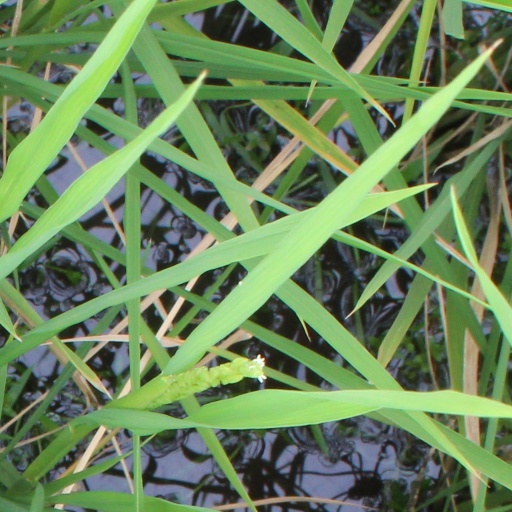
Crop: rice